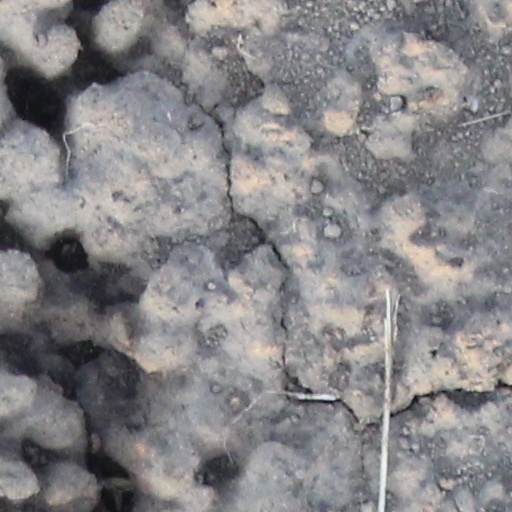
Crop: wheat